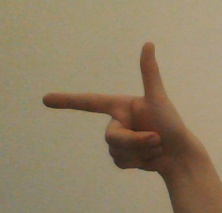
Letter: yaa